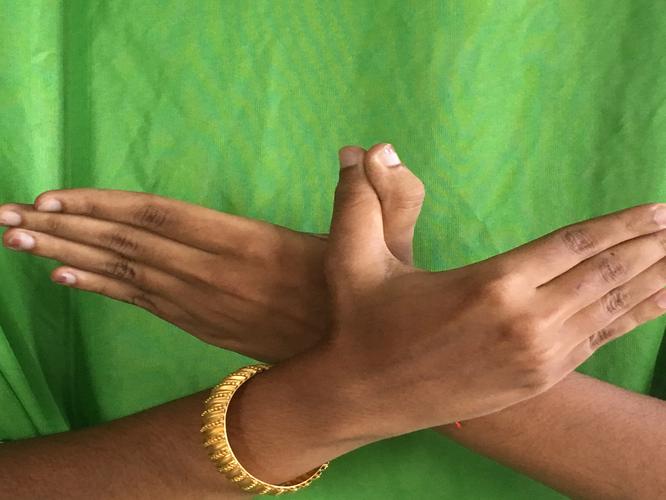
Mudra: Garuda
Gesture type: double_hand